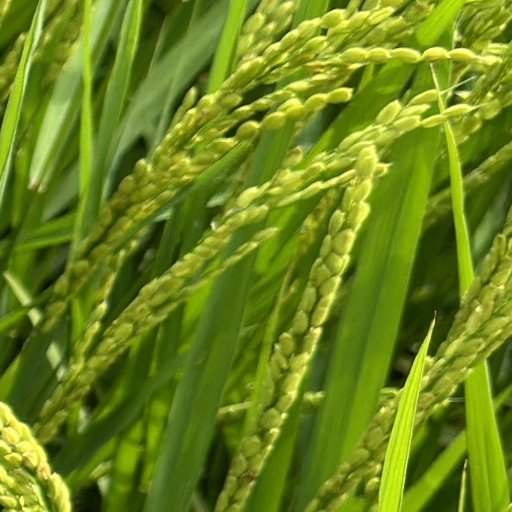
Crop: rice